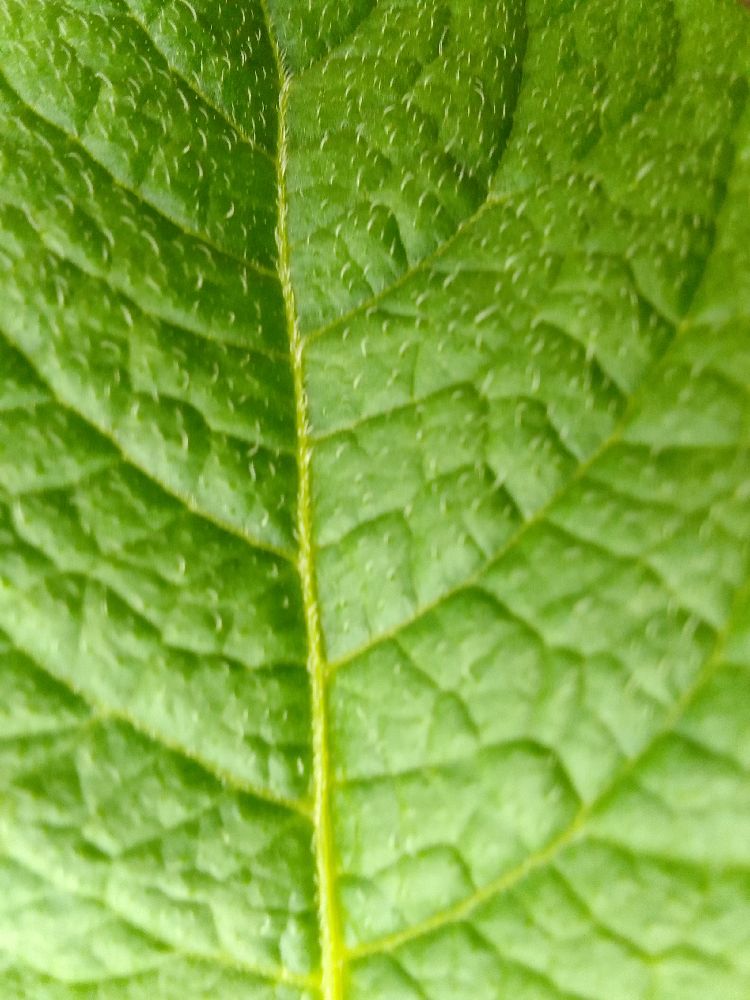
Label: Healthy